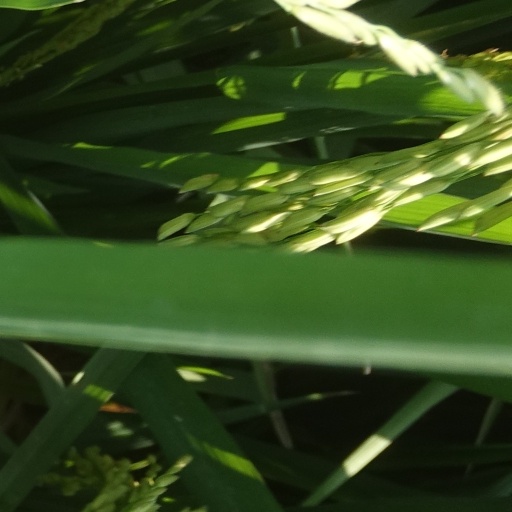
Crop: rice